Temenothyra

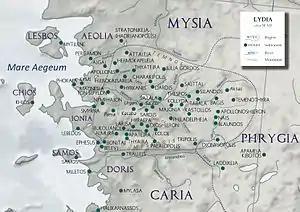
Lydia in about 50 CE.

Temenothyra, or Temenothyrae or Temenothyrai, was a town of ancient Lydia, or of Phrygia, inhabited during Roman and Byzantine times. It became a bishopric; no longer the seat of a residential bishop, under the name Temenothyrae it remains a titular see of the Roman Catholic Church.